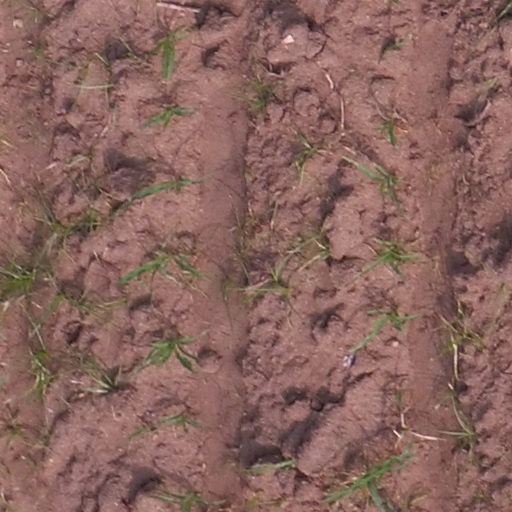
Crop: maize; corn